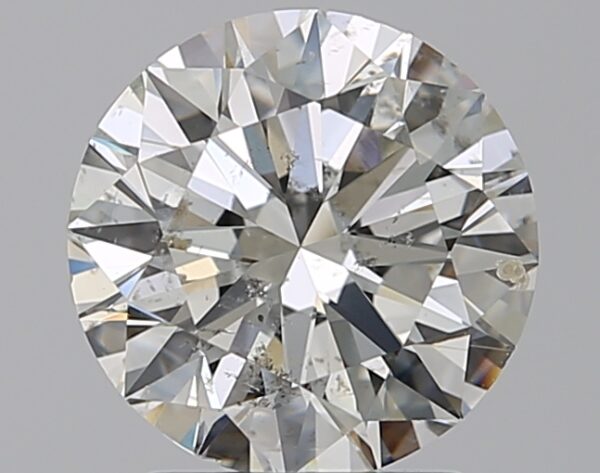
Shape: round
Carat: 2
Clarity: SI2
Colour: I
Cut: EX
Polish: EX
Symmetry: EX
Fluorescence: N
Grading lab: GIA
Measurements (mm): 8.01 x 8.05 x 4.94